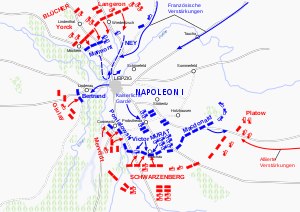
Slaget ved Leipzig / Slagets forløb / Første dag
Kort over troppernes placering den 16. oktober      Allierede arméer      Napoleons arméer
Slaget ved Leipzig fra 16. til 19. oktober 1813 var det afgørende slag i den 6. koalitionskrig. I slaget kæmpede Napoleons hær mod de allierede Østrig, Preussen, Rusland og Sverige.